NHIndustries MRH-90 Taipan

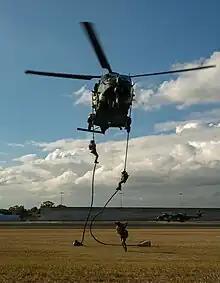
Commandos practice fast rope out of a MRH-90 during Talisman Sabre in July 2023.

The MRH-90 Taipan was the Australian version of the NHI Industries NH90 multirole helicopter, with a roughly 10 ton maximum take off weight, composite fuselage and fly-by-wire controls, the NH90 was designed for NATO interoperability. The MRH-90 can carry two pilots and up to 20 troops, or 12 stretchers. It has weather radar, FLIR sensors, and a glass cockpit, and is powered by two Rolls-Royce Turbomeca RTM322-01/9 turbine engines producing over 1600 skw (2,230 shp). The helicopter has a retractable tricycle landing gear, two side sliding doors and a ramp at the rear. Years after introduction the design of the side doors became a subject of discussion, as they were not wide enough for certain combat situations, which led to the Army implementing "tactical workarounds" when operating with the MRH-90.